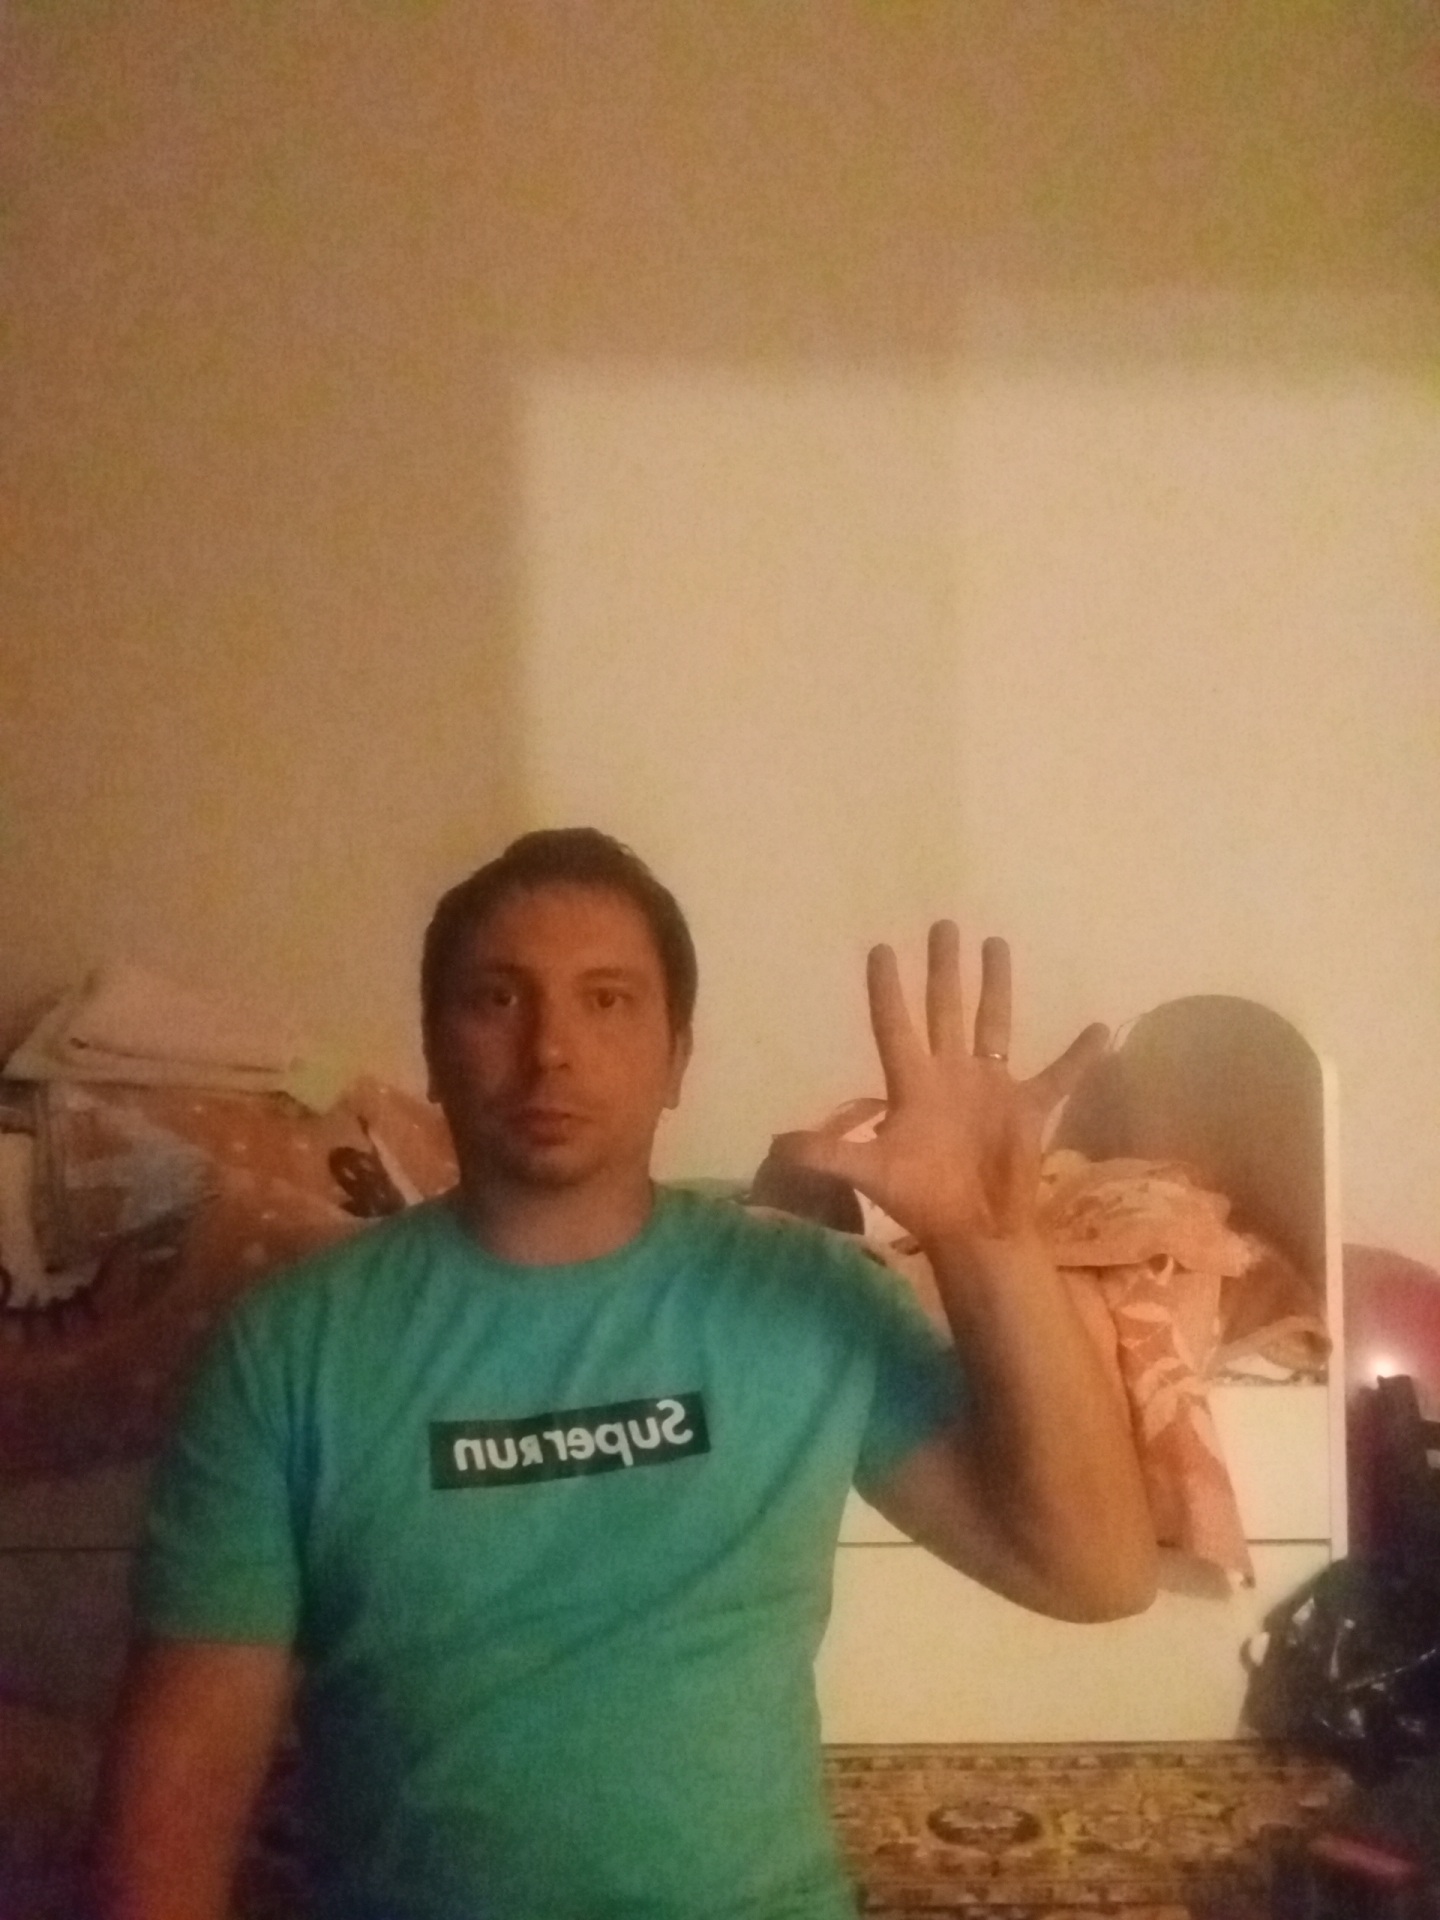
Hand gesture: palm